Interplanetary contamination

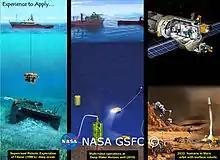
Telerobotics exploration on Mars and Earth

One of the most reliable ways to reduce the risk of forward and back contamination during visits to extraterrestrial bodies is to use only robotic spacecraft. Humans in close orbit around the target planet could control equipment on the surface in real time via telepresence, so bringing many of the benefits of a surface mission, without its associated increased forward and back contamination risks.